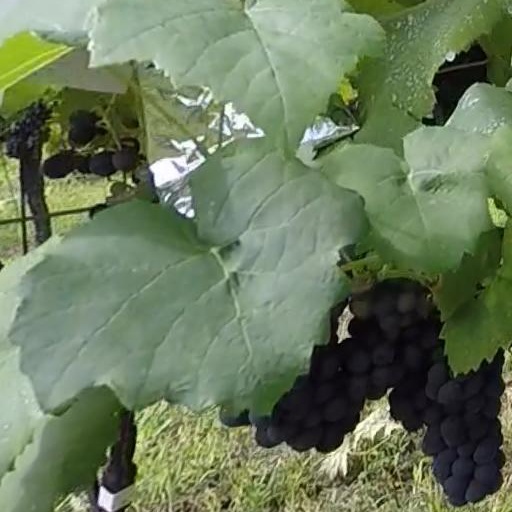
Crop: grape